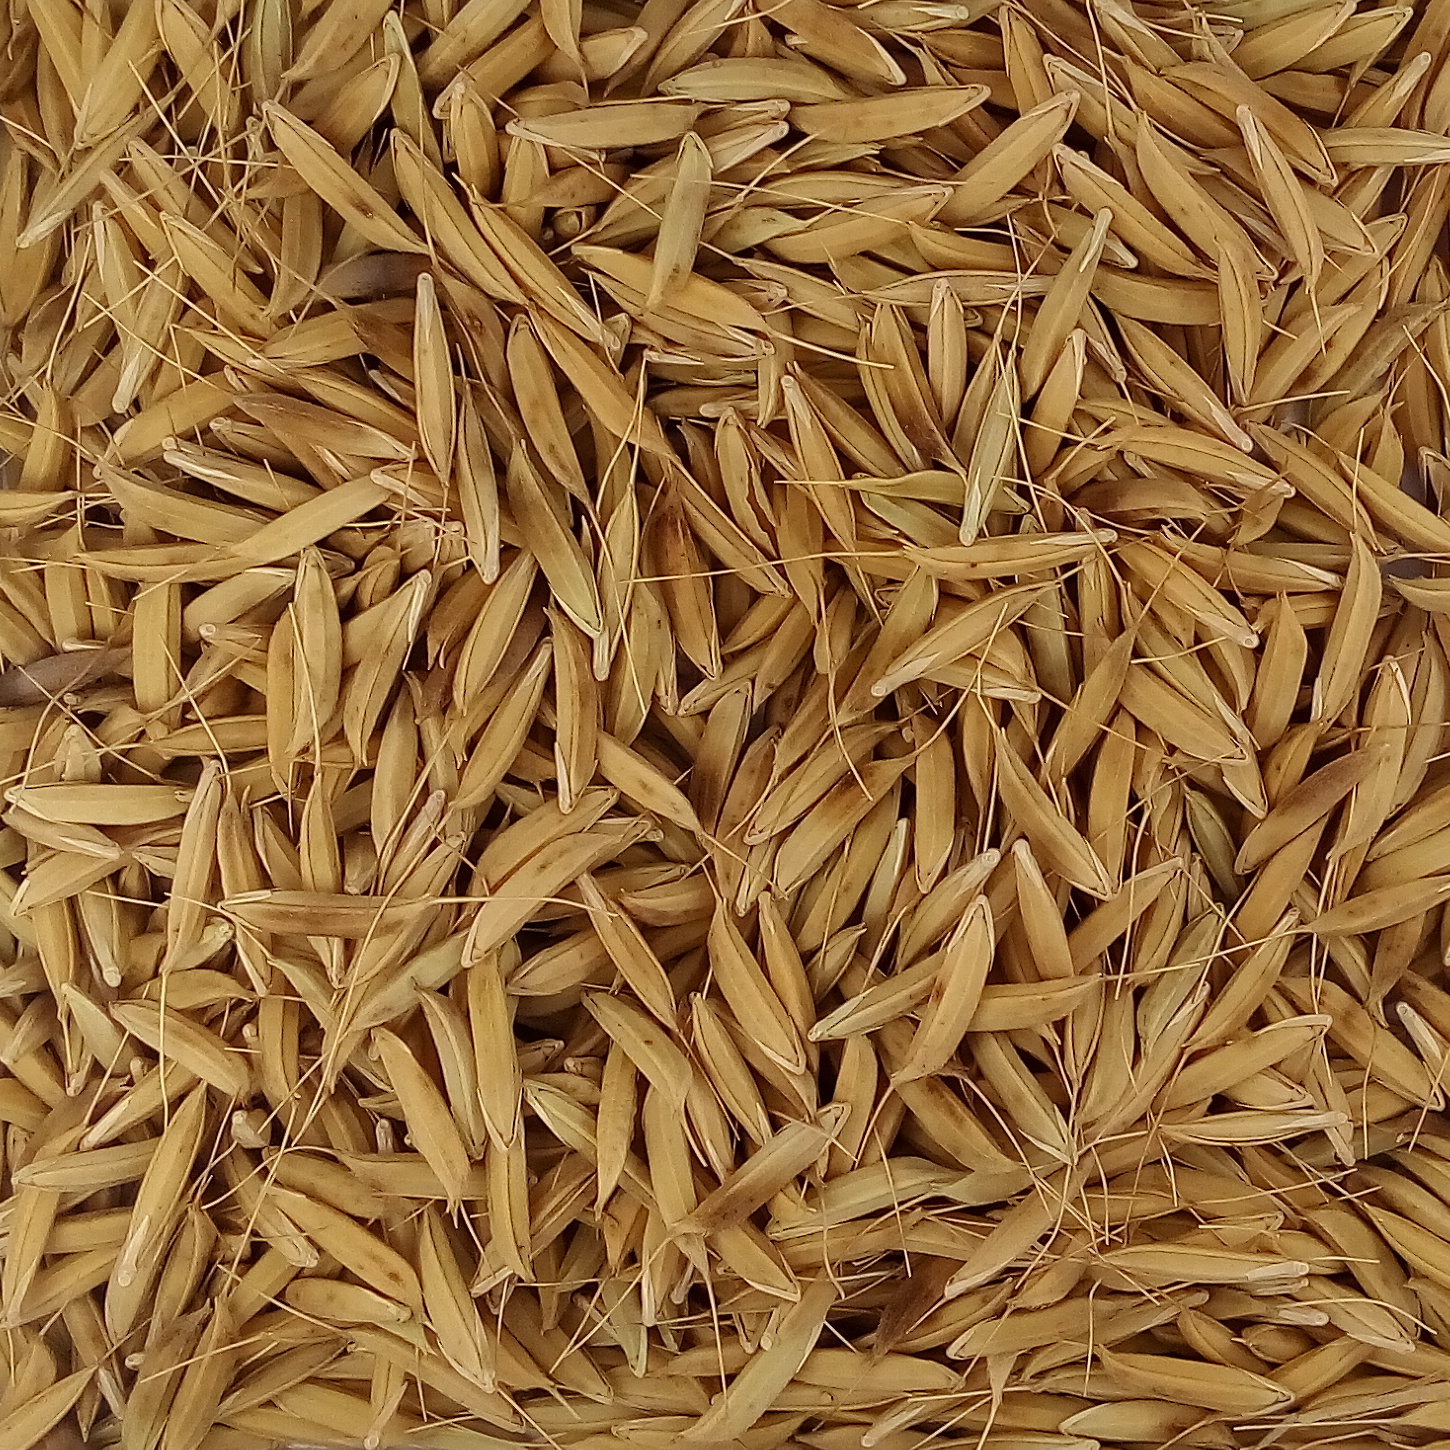
Rice seed variety: CSR_30